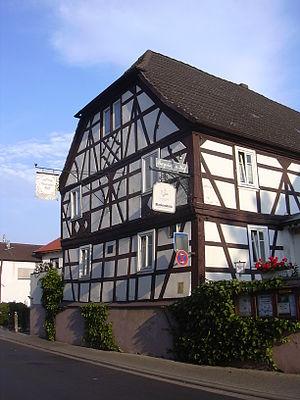
Kahl am Main est une commune allemande de Bavière, située dans l'arrondissement d'Aschaffenbourg et le district de Basse-Franconie.